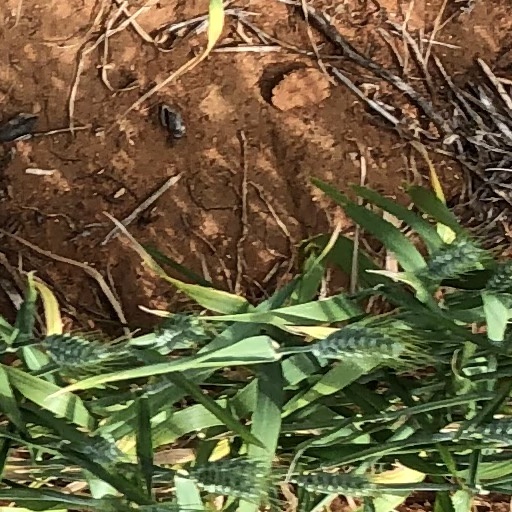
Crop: wheat